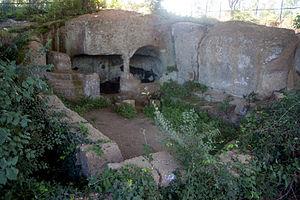
L'Italie possède une histoire qui est intimement liée à l'Europe et au bassin méditerranéen.
La culture apenninique est une culture archéologique de l'Italie centrale et méridionale de l'Âge du Bronze moyen.
Luni sul Mignone est un site préhistorique et étrusque, occupé à l'époque médiévale, situé au sein de la municipalité de Blera à environ 5 km de l'ancien village de San Giovenale accessible à travers champs à partir d'un chemin qui relie les routes de Blera et Monte Romano.